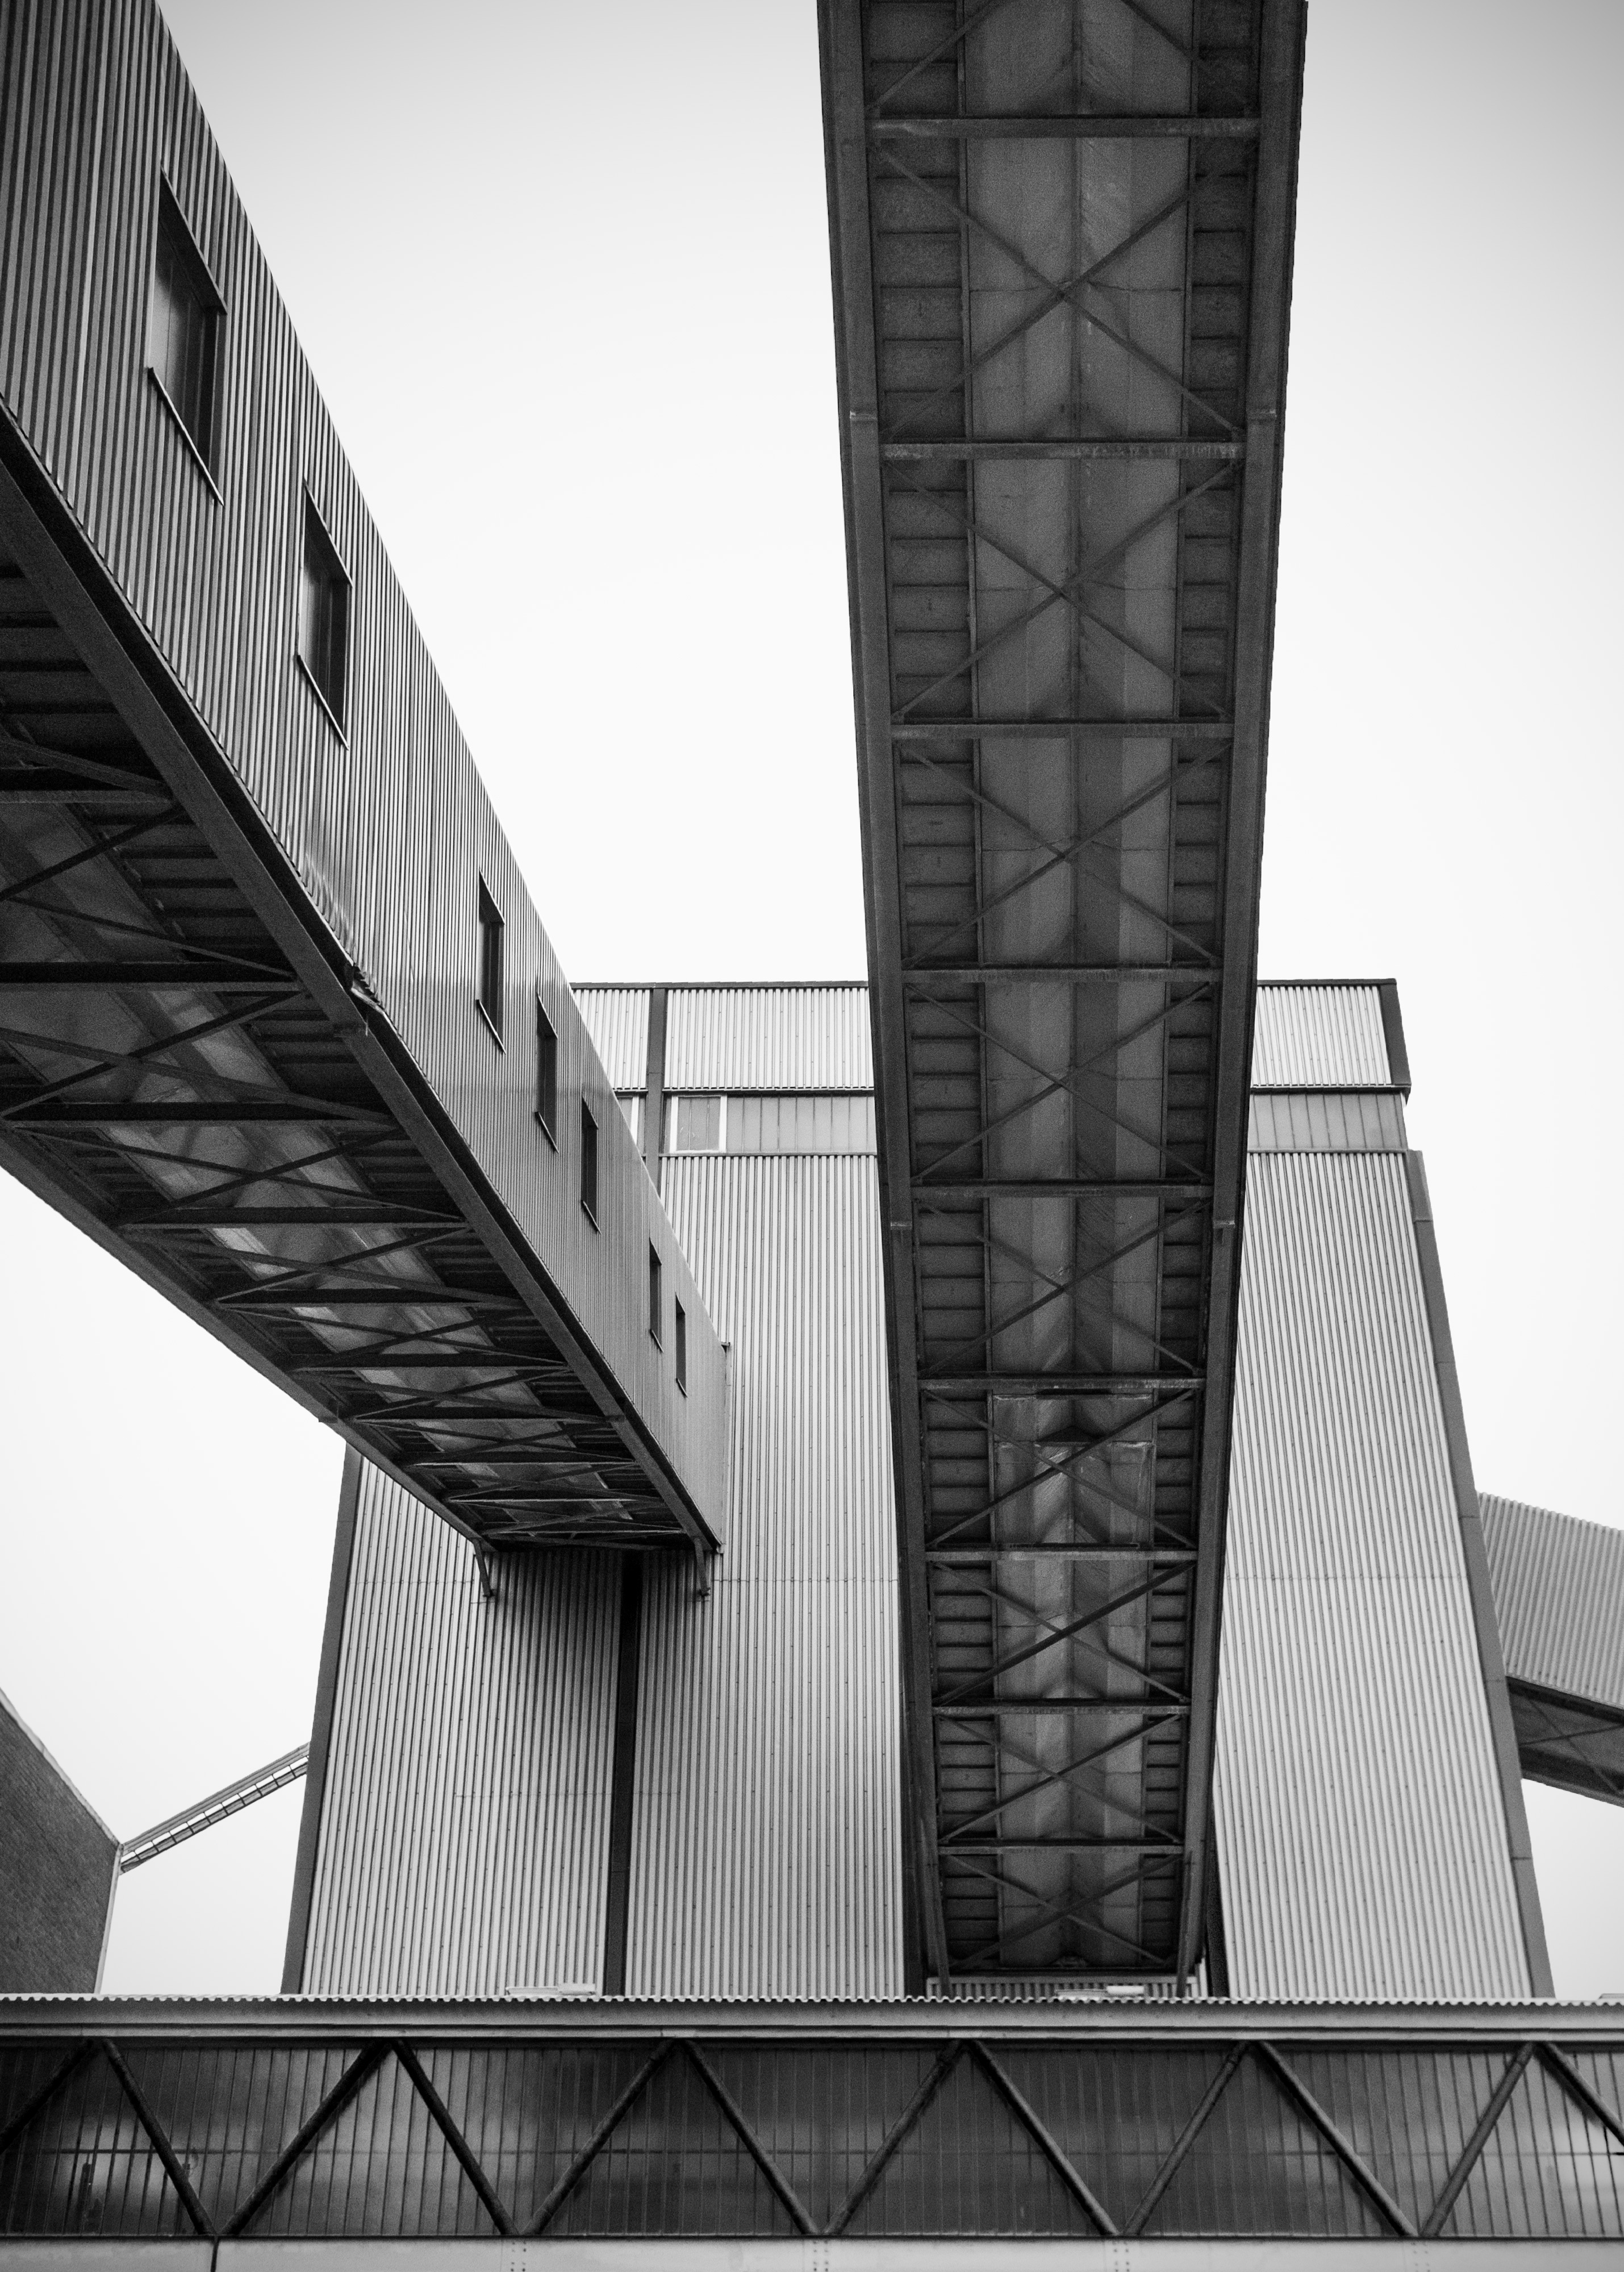
black and white, architecture, structure, building, skyscraper, line, column, hall, facade, industry, black, monochrome, tower block, symmetry, pit, coal mine, corrugated sheet, monochrome photography